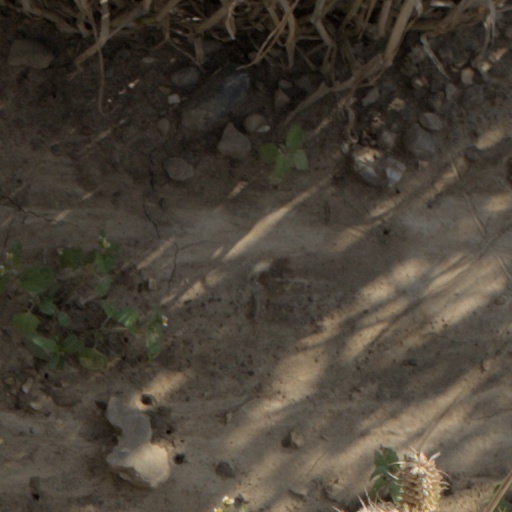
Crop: wheat